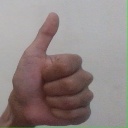
अक्षर: थ